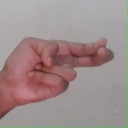
अक्षर: ह